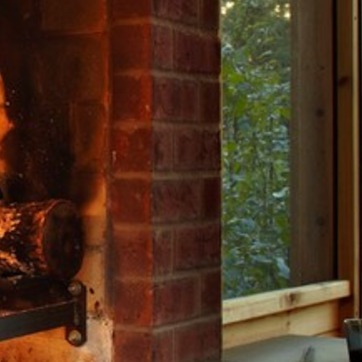
Material: brick